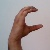
The image shows a hand gesture representing the letter 'C' in Indian Sign Language.